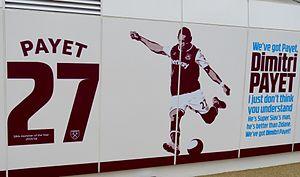
Dimitri Payet, né le 29 mars 1987 à Saint-Pierre sur l'île de La Réunion, est un footballeur international français qui évolue au poste de meneur de jeu à l'Olympique de Marseille.